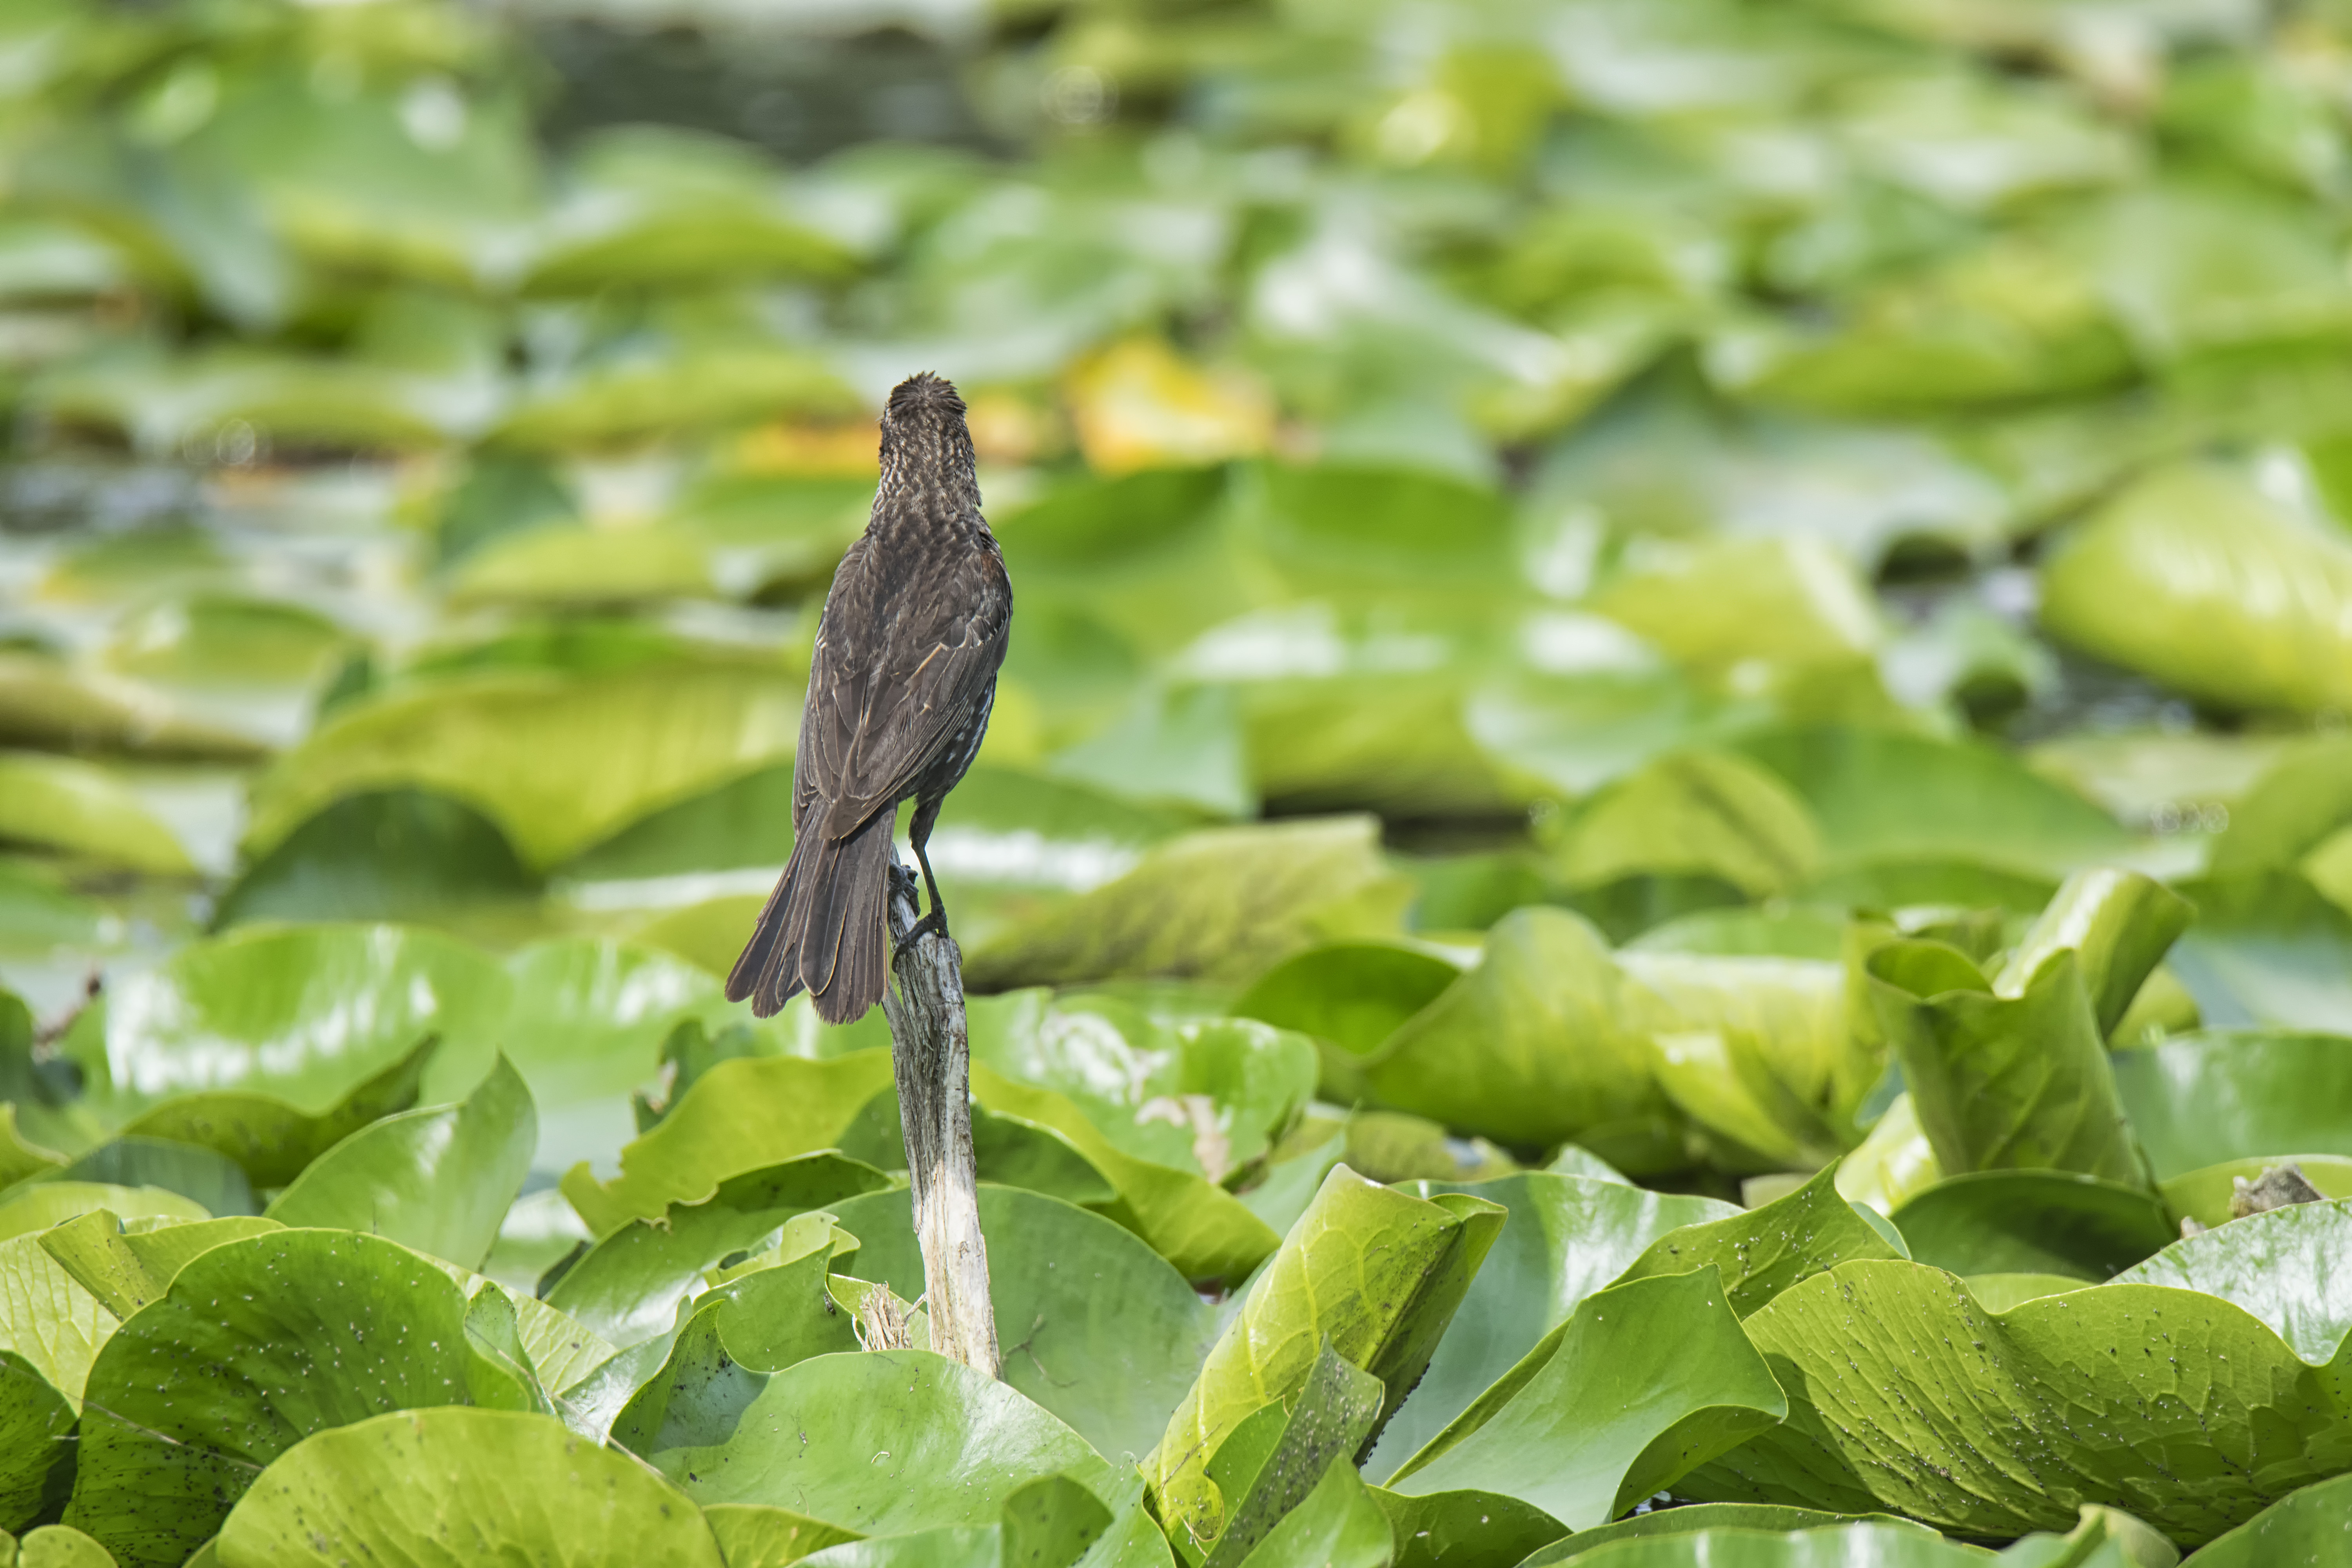
nature, branch, bird, leaf, flower, wildlife, green, red, jungle, botany, winged, garden, flora, fauna, canada, rainforest, a, vertebrate, quebec, blackbird, tropics, sherbrooke, oiseau, carouge, paulettes, old world flycatcher, perching bird